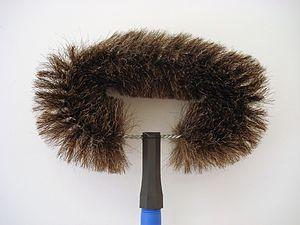
Tête-de-loup, Balai toiles d'araignées